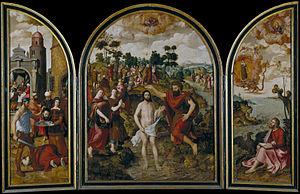
Pieter Pourbus, né à Gouda en 1523 et mort à Bruges le 30 janvier 1584, est un peintre, dessinateur, ingénieur et cartographe de la Renaissance flamande, actif à Bruges au XVIᵉ siècle. Il est principalement connu pour sa peinture religieuse et ses portraits.